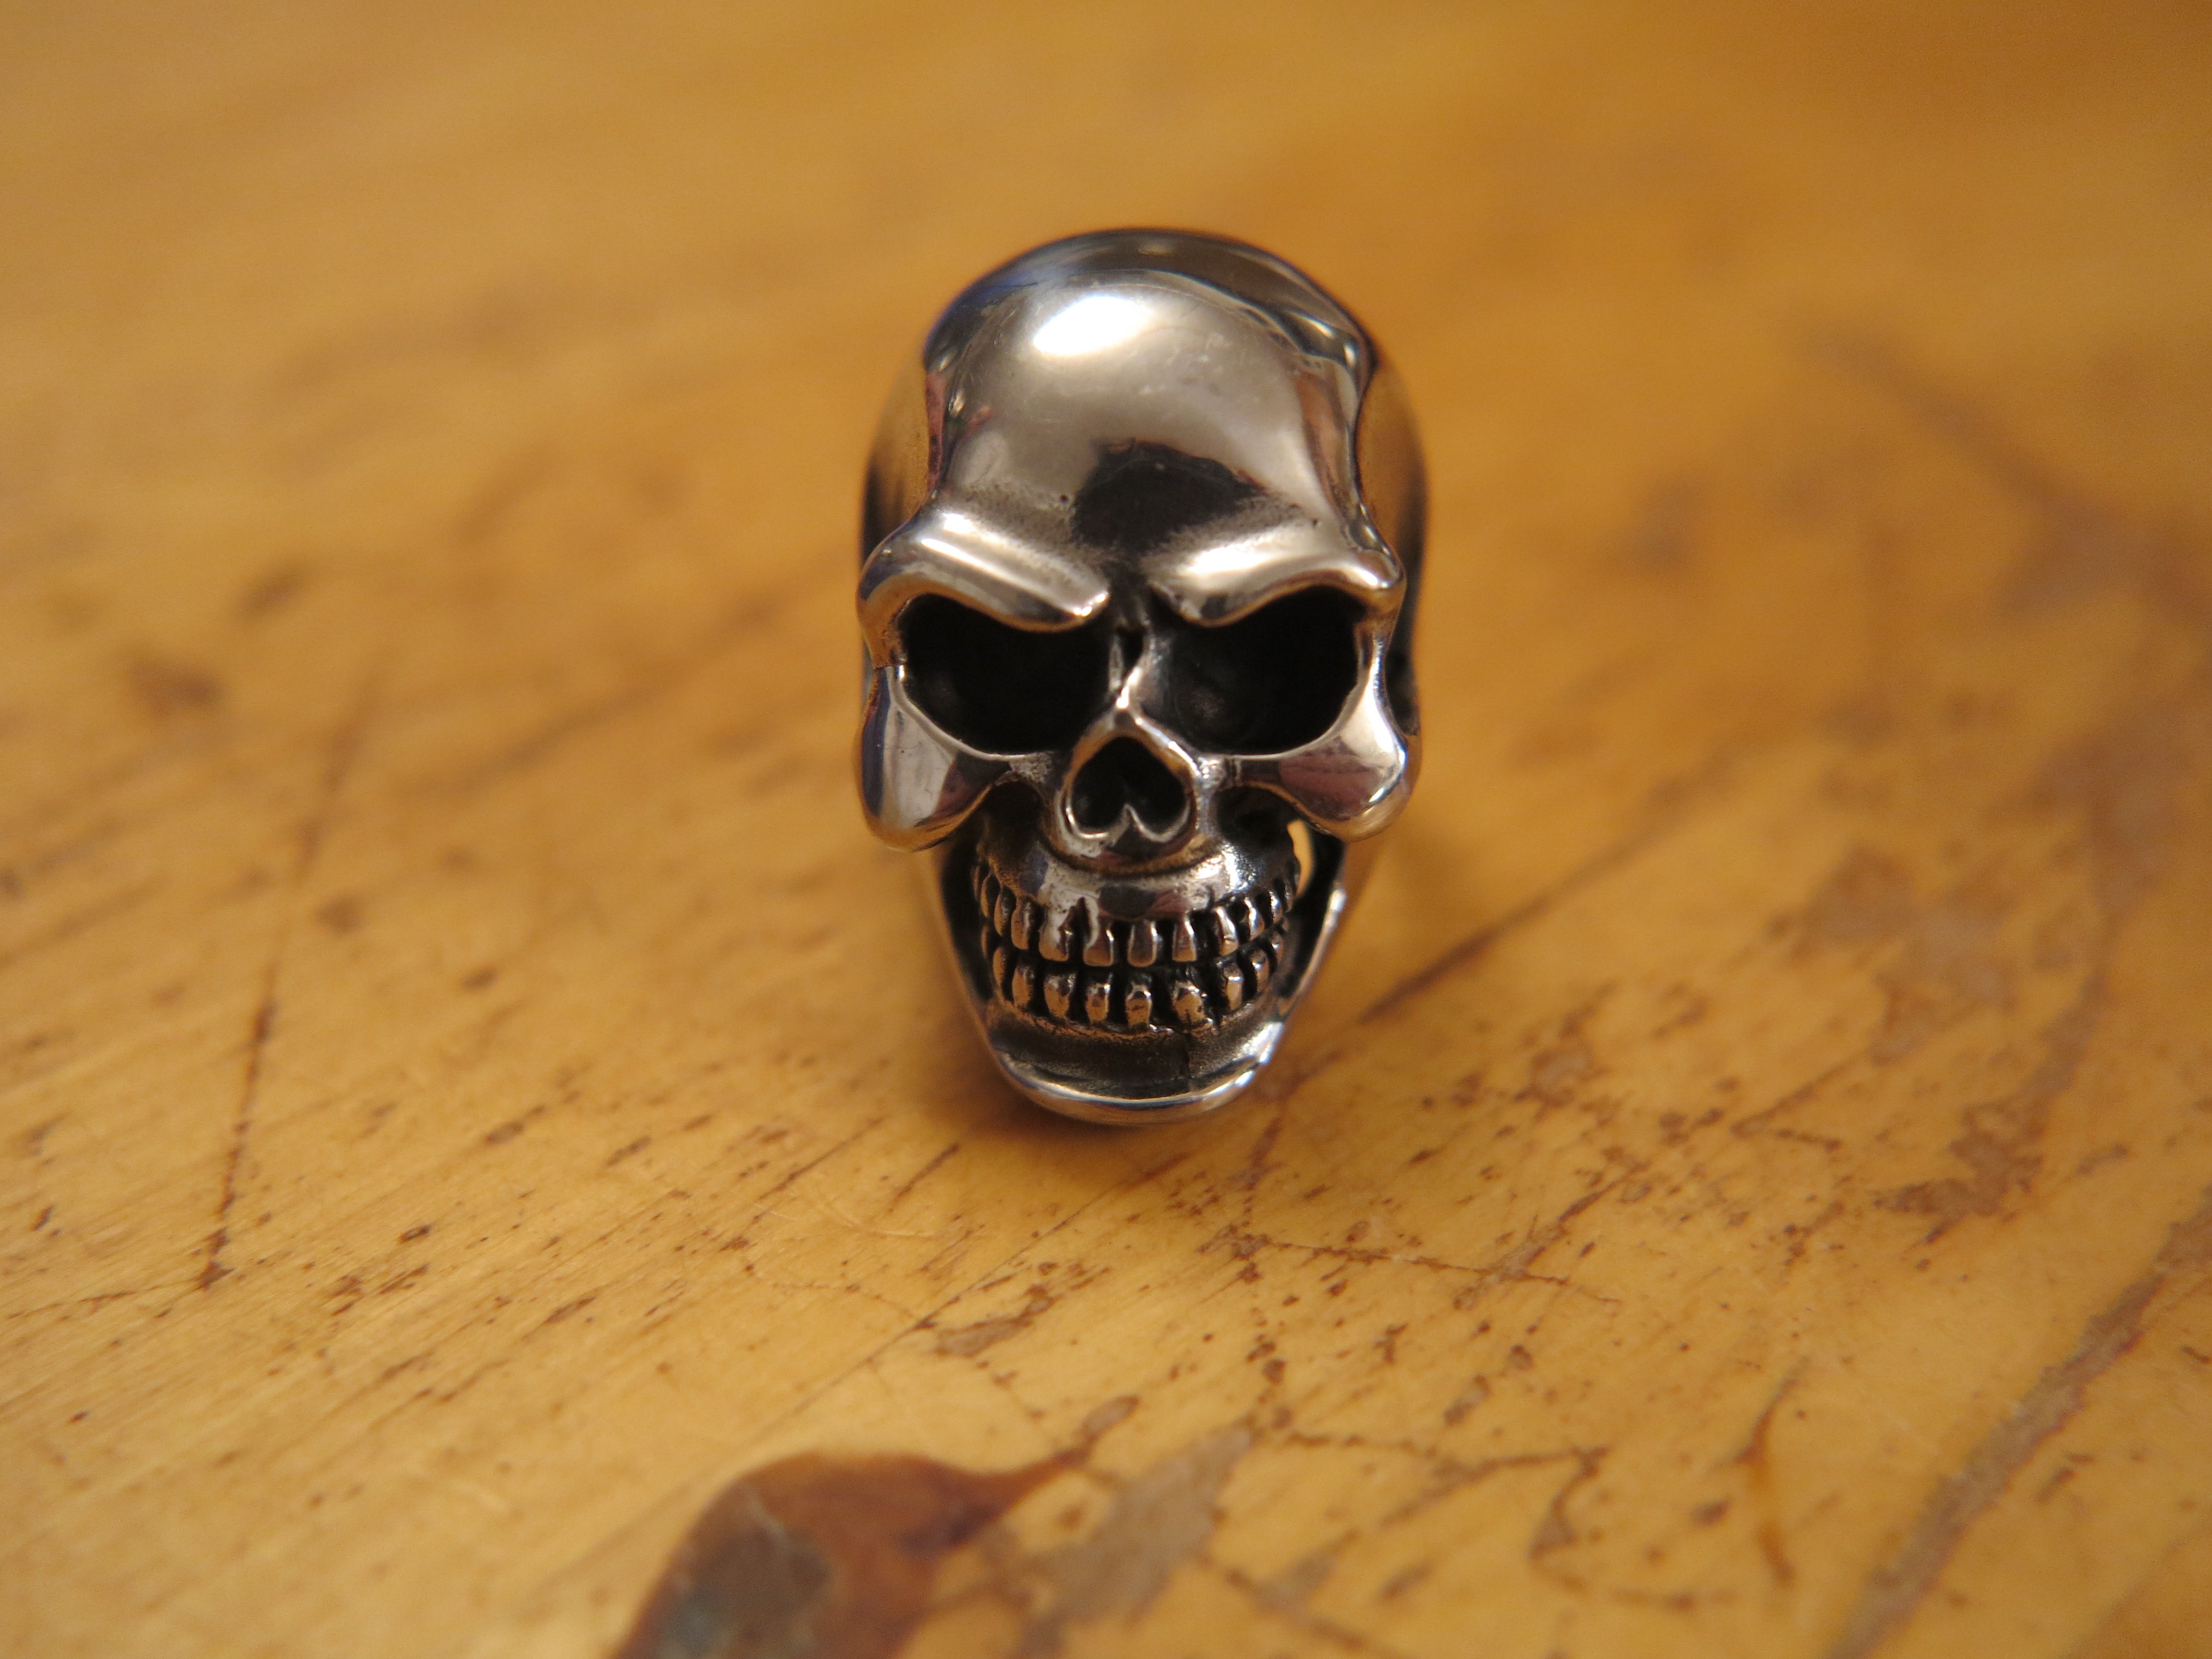
hand, ring, steel, finger, metal, skull, bone, jewellery, silver, grim, skull and crossbones, skull ring, fashion accessory